Grandview–Woodland

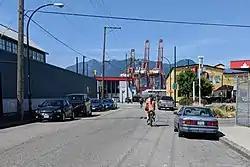
The Port of Vancouver is located at the northern end of the neighbourhood.

Grandview–Woodland, also commonly known as Grandview–Woodlands, is a neighbourhood in Vancouver, British Columbia, Canada to the east of the downtown area, stretching south from the shores of Burrard Inlet and encompassing portions of the popular Commercial Drive area. It is a mature neighbourhood in Vancouver that is a vibrant mixture of commercial, industrial, single-family and multi-family residential with a rich ethnic history and features.